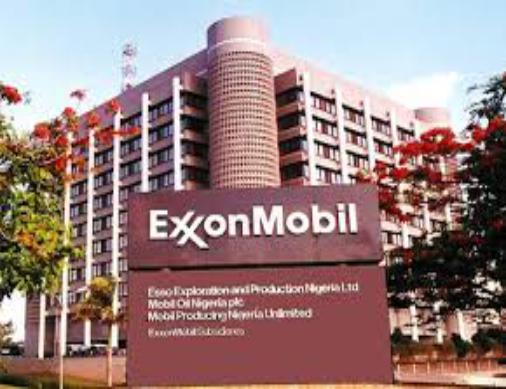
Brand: ExxonMobil
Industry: Transportation